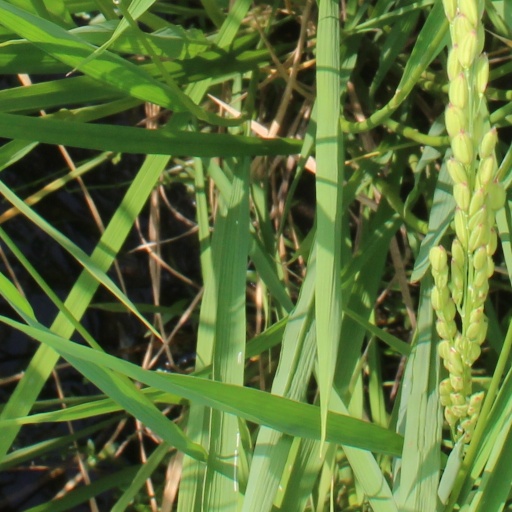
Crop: rice